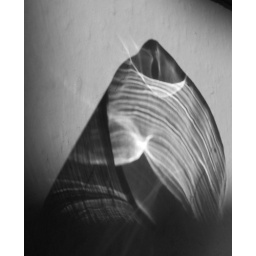
glass + light in black and white